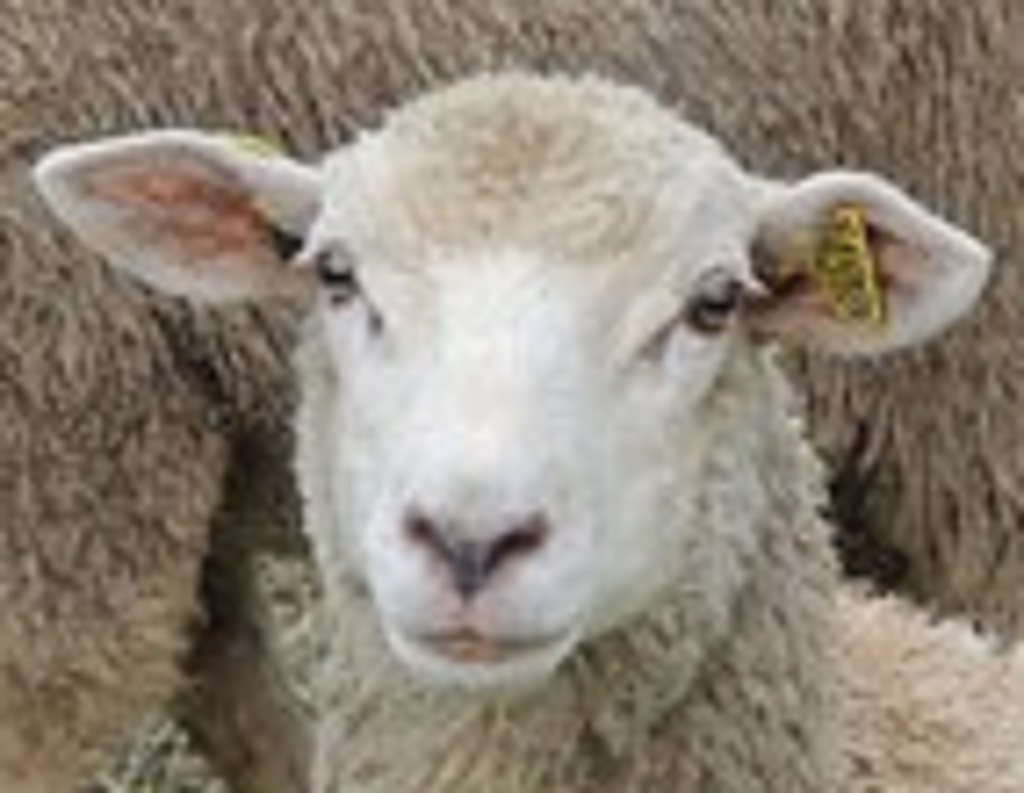
Label: no pain